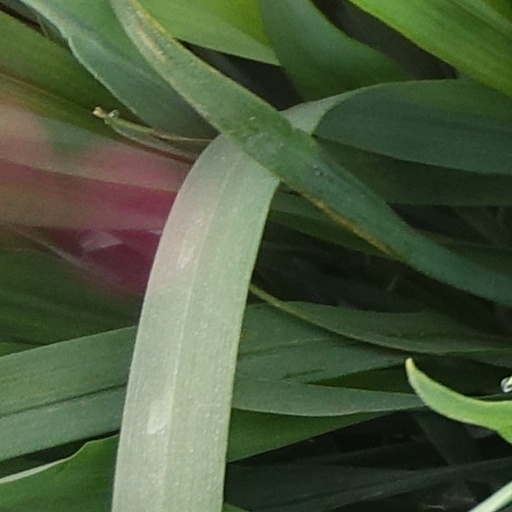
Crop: wheat